Karan Arjun

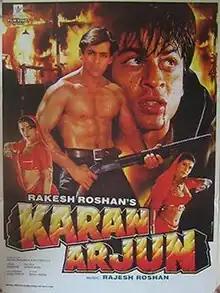
Film Poster

Karan Arjun is a 1995 Indian Hindi-language fantasy action thriller film directed and produced by Rakesh Roshan, starring Salman Khan, Shah Rukh Khan, Raakhee Gulzar, Mamta Kulkarni and Kajol in lead roles. Amrish Puri portrays the main antagonist, while Johnny Lever, Arjun, Jack Gaud, Ranjeet and Aasif Sheikh appear in supporting roles. The film revolves around the story of the two titular brothers who seek revenge from their greedy uncle for murdering their father but are killed by him and are reincarnated to complete the revenge.